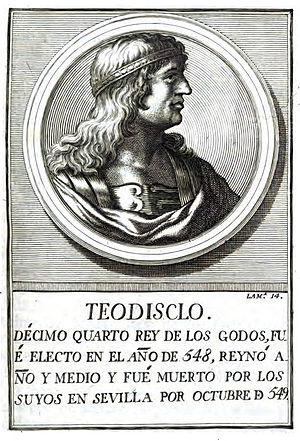
Portrait de TEODISCLO ou TEUDISELO, roi Wisigoth, n° 14 dans l'ordre chronologique du livre digitalisé par Google depuis la librairie de l'Université d'Oxford.